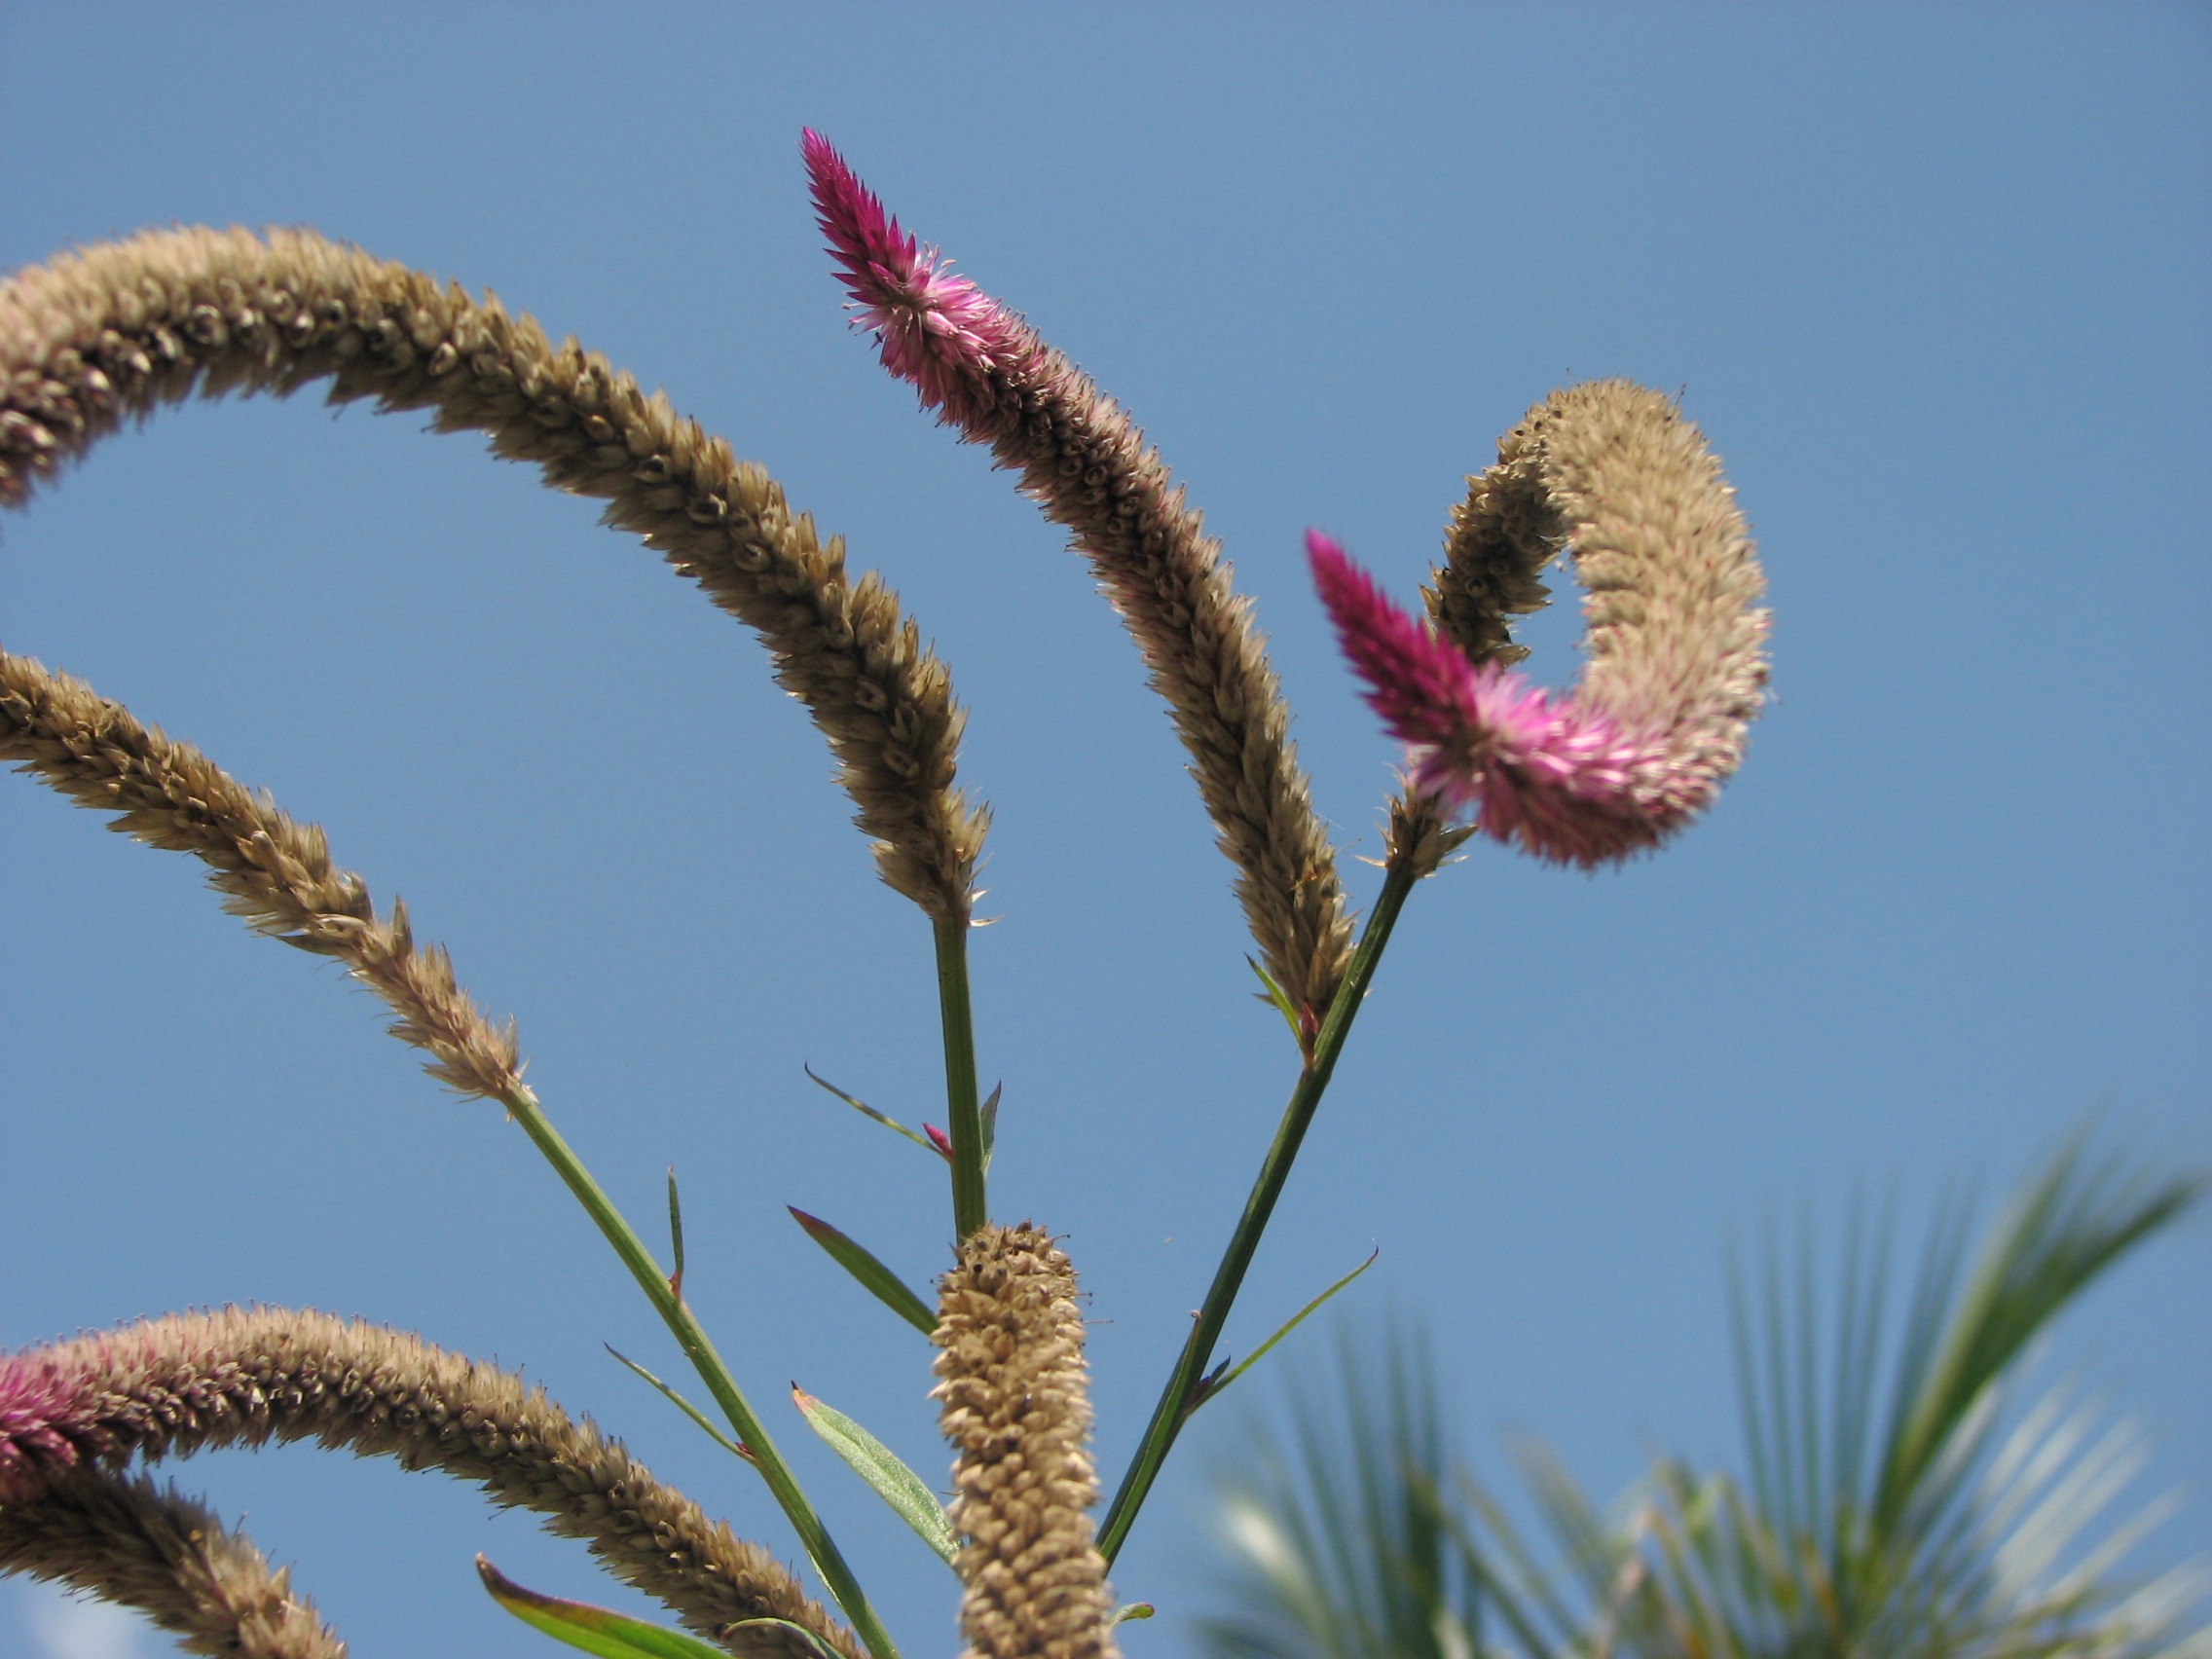
tree, grass, branch, plant, leaf, flower, pollen, botany, flora, flowers, close up, ecosystem, macro photography, flowering plant, grass family, plant stem, land plant, arecales